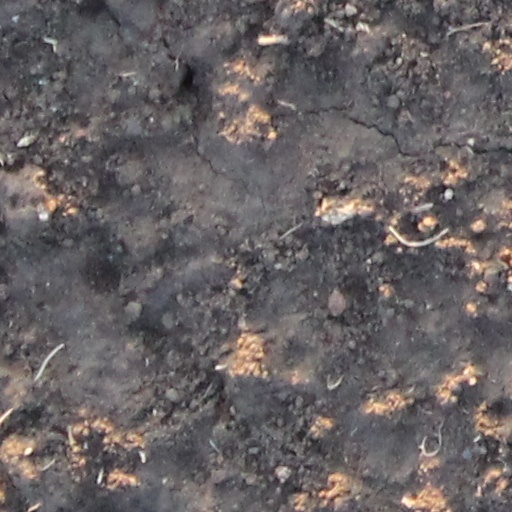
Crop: wheat